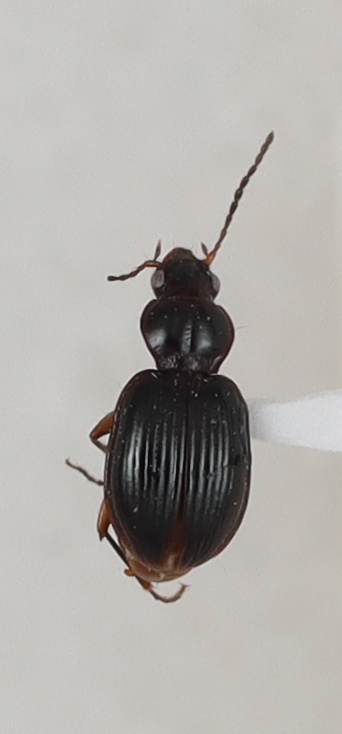
Scientific name: Mecyclothorax konanus
Plot: 6
Trap: W
Collected: 20200623